Meeting of Waters

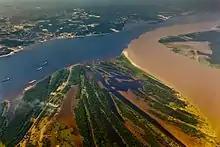
Aerial view of the Meeting of Waters.

The Meeting of Waters is the confluence between the dark (blackwater) Rio Negro and the pale sandy-colored (whitewater) Amazon River, referred to as the Solimões River in Brazil upriver of this confluence. For the waters of the two rivers run side by side without mixing. This phenomenon is one of the main tourist attractions of Manaus. The river then flows another before mixing fully, but the phenomenon persists incompletely for another .